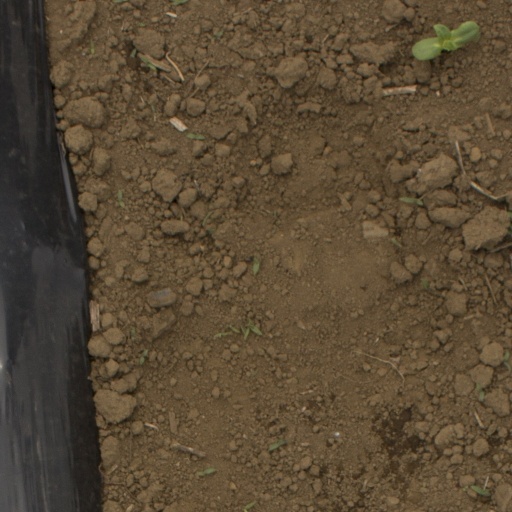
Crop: Jerusalem artichoke